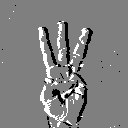
ASL letter: w